William Hale Thompson 1927 mayoral campaign

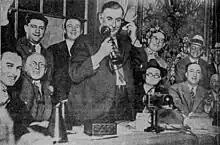
Thompson making a celebratory phone call to his wife after the election returns indicated that he had won the election

Thompson ran full-page newspaper advertisements on March 30, 1927 which listed sixteen German American, Irish American, and Polish American historians belonging to the American Historical Society as co-signing his attack on Mayor Dever for the content of school books in the city.